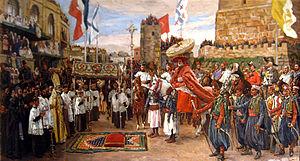
Le patriarche latin de Jérusalem